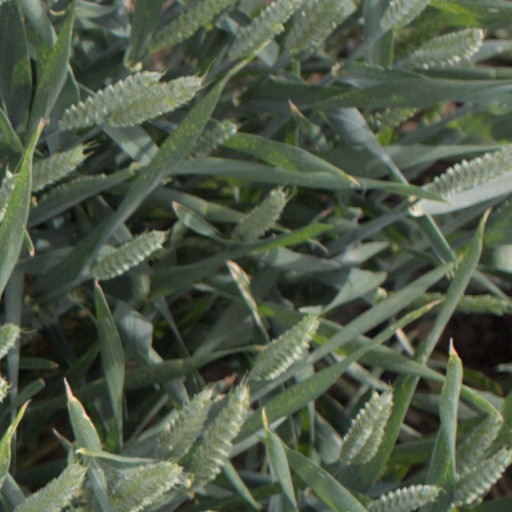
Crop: wheat